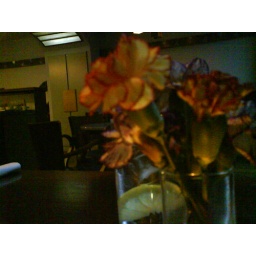
Tiny glass of flowers in Andersons creperie, Drumcondra